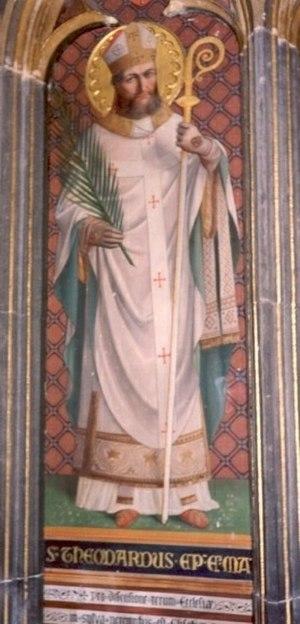
Saint Théodard est un saint et martyr chrétien.